Virginia Bradford

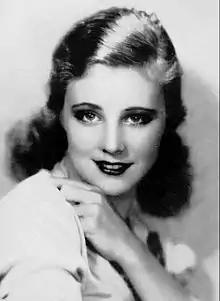
Virginia Bradford in 1930.

Virginia Bradford (born Ada Virginia Estes; November 7, 1899 – October 30, 1995) was an American actress.